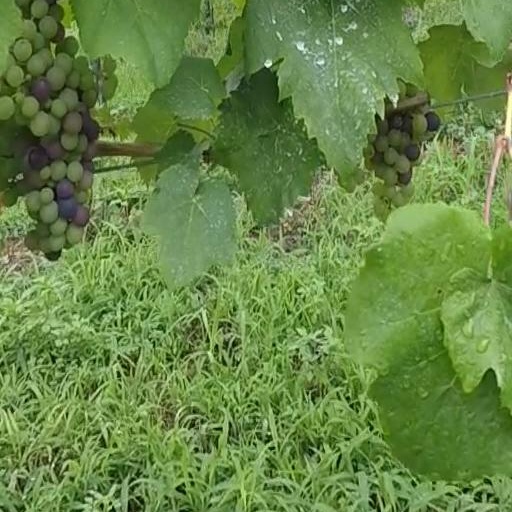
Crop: grape